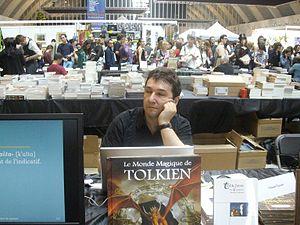
Édouard Kloczko au festival Trolls et légendes de Mons
Édouard J. Kloczko ou EJK est un traducteur et auteur français. Ses ouvrages les plus connus sont ses deux publications sur les langues construites de J. R. R. Tolkien, Le Dictionnaire des langues elfiques : quenya et telerin et Le Dictionnaire des langues des Hobbits, des Nains, des Orques et autres créatures de la Terre du Milieu, de Númenor et d'Aman.